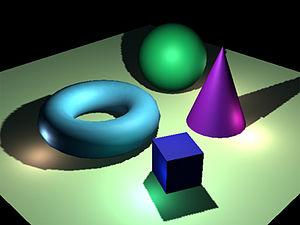
Détail du Deferred renderig